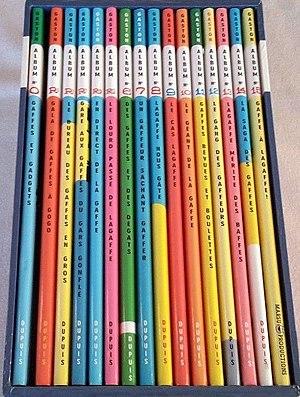
Les albums de Gaston, ici à dos ronds.
Les 15 albums principaux de la série de bande-dessinée Gaston ont été édités entre 1963 et 1996, et en 1997 a eu lieu une réédition complète, en 19 albums, de tous les gags parus dans Le Journal de Spirou, classés par ordre chronologique. En 2006, les albums EO sont réédités par les éditions Dupuis et Marsu Productions.